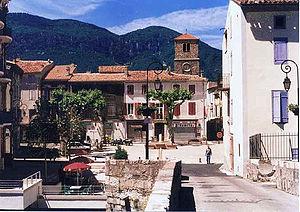
Quillan est une commune française, située dans le département de l'Aude en région Occitanie.
Quillan est une ancienne commune française, située dans le département de l'Aude en région Occitanie.